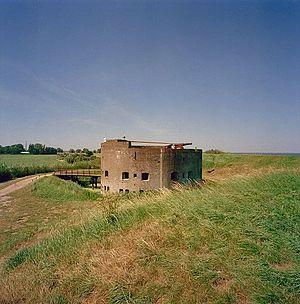
L'invasion anglo-russe de la Hollande est une campagne militaire de la Deuxième Coalition qui s'est déroulée du 27 août au 19 novembre 1799, et qui fut marquée par l'invasion de la région de Hollande par une coalition composée de forces britanniques et russes. La campagne avait pour double objectif de neutraliser la flotte batave et de favoriser un soulèvement des partisans de l'ancien stathouder Guillaume V contre le gouvernement batave, favorable aux Français. Une coalition entre des armées française et batave de puissance équivalente s'opposa à cette invasion.